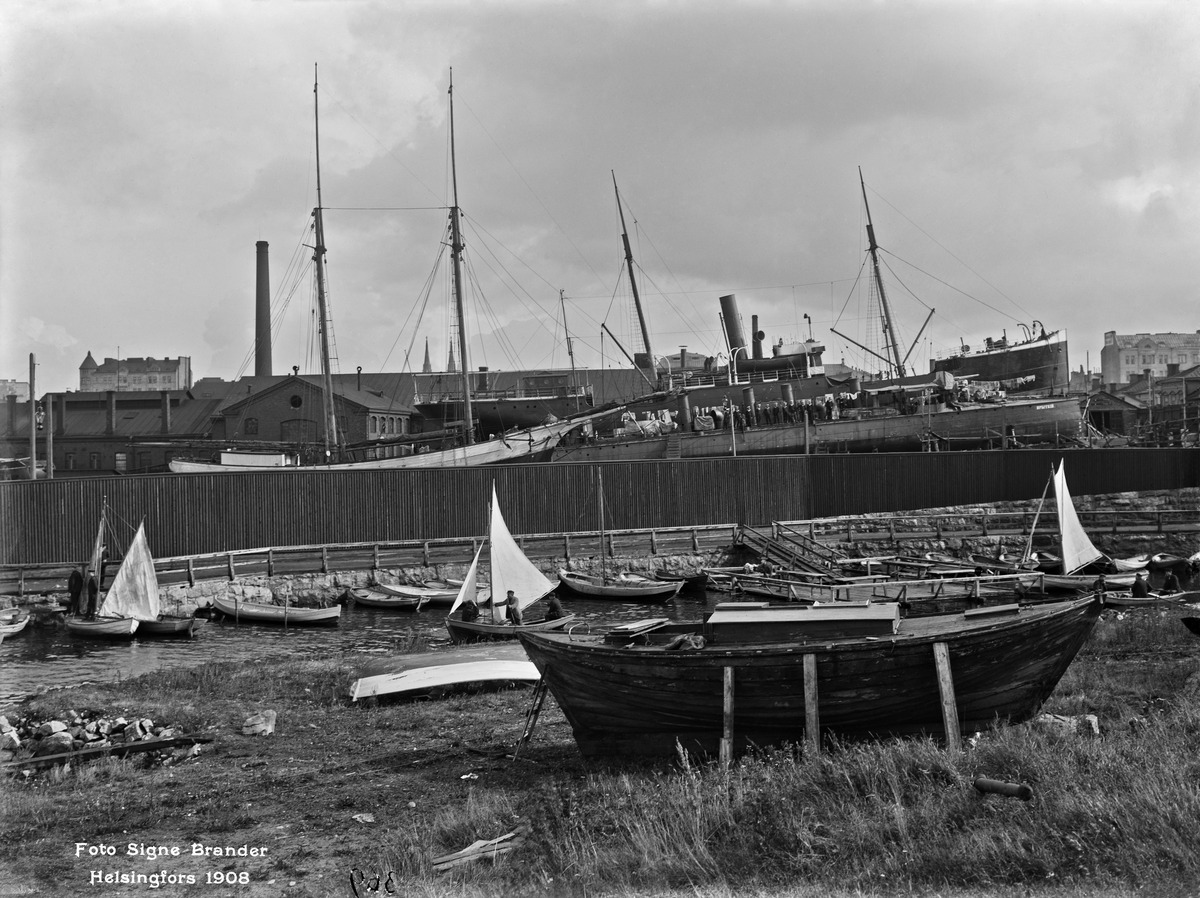
Hietalahden telakka
sisällön kuvaus: Hietalahden telakka. Etualalla Munkkisaarta. mustavalkoinen
Kuvaaja: Brander, Signe, valokuvaaja
Ajankohta: kuvausaika 1908
Paikka: Suomi, Uusimaa, Helsinki, Länsisatama Helsinki
Aiheet: Oy Hietalahden Sulkutelakka ja Konepaja, saaret, telakat, laivat, sota-alukset, sotilaat, purjeveneet